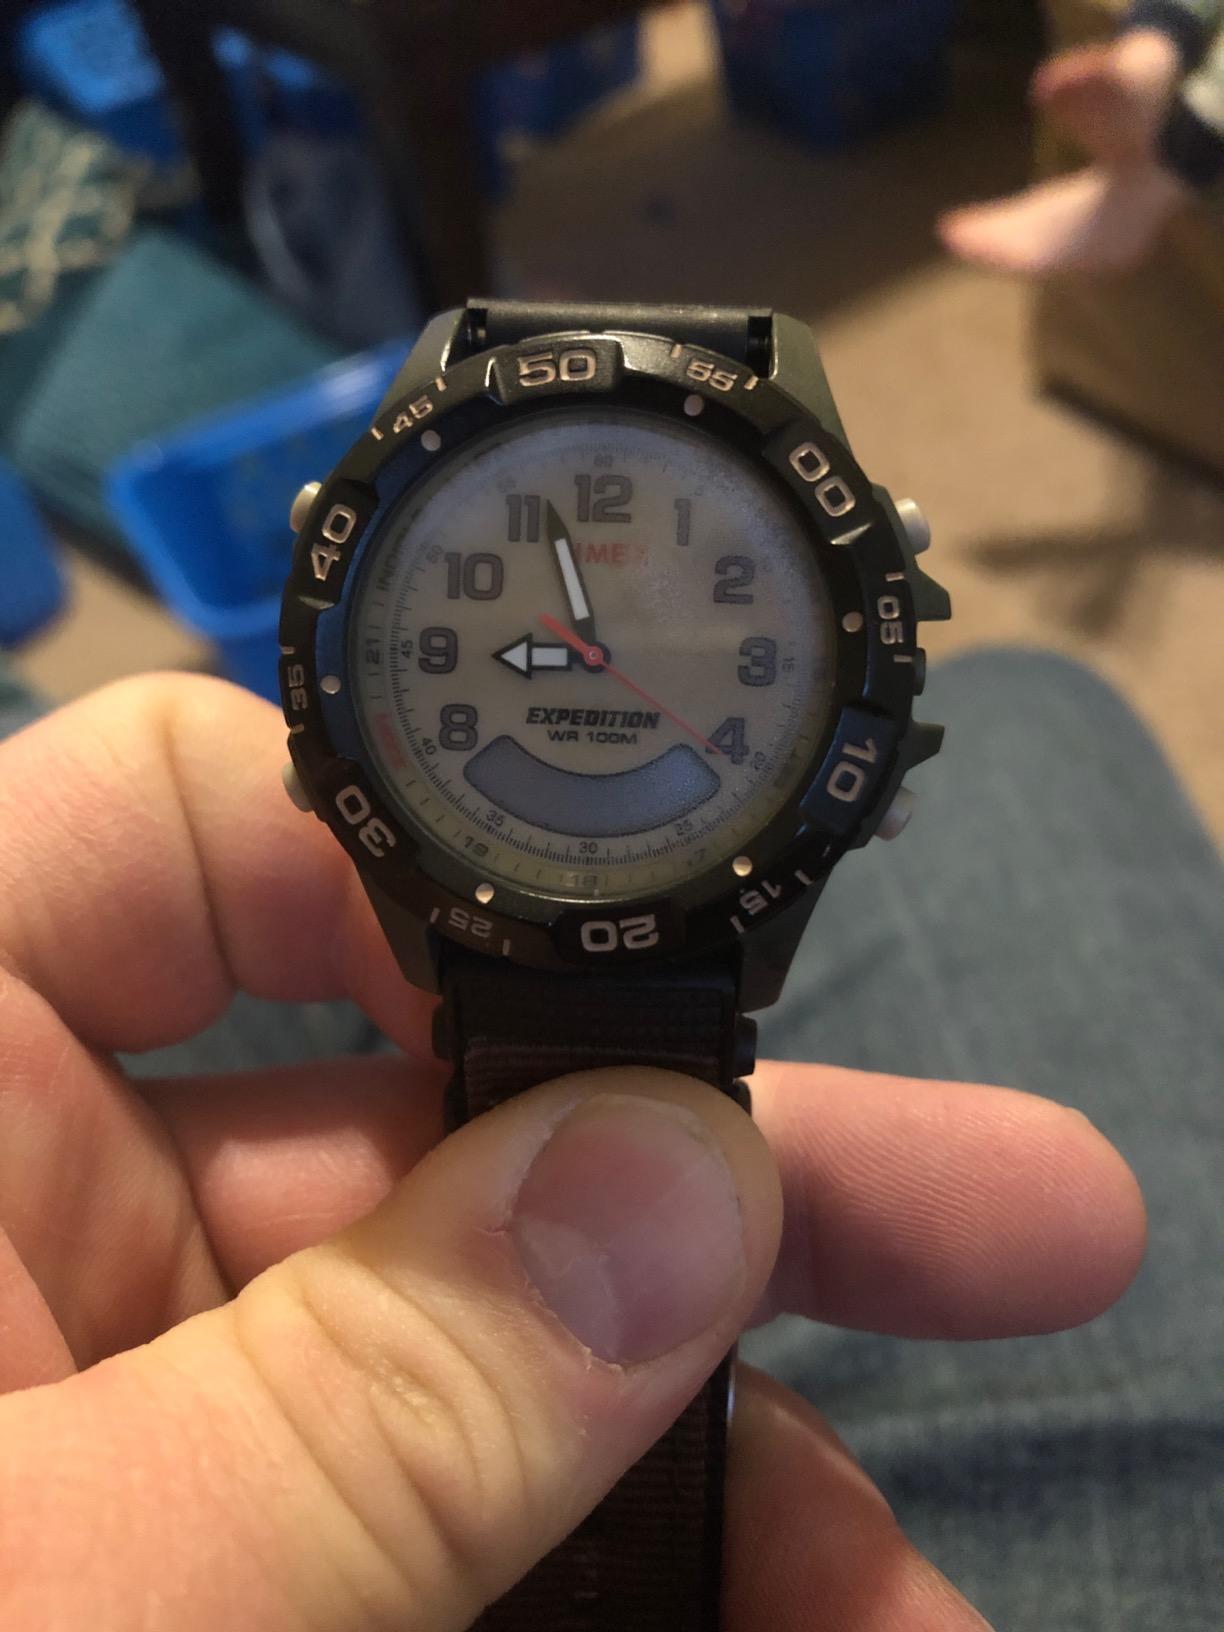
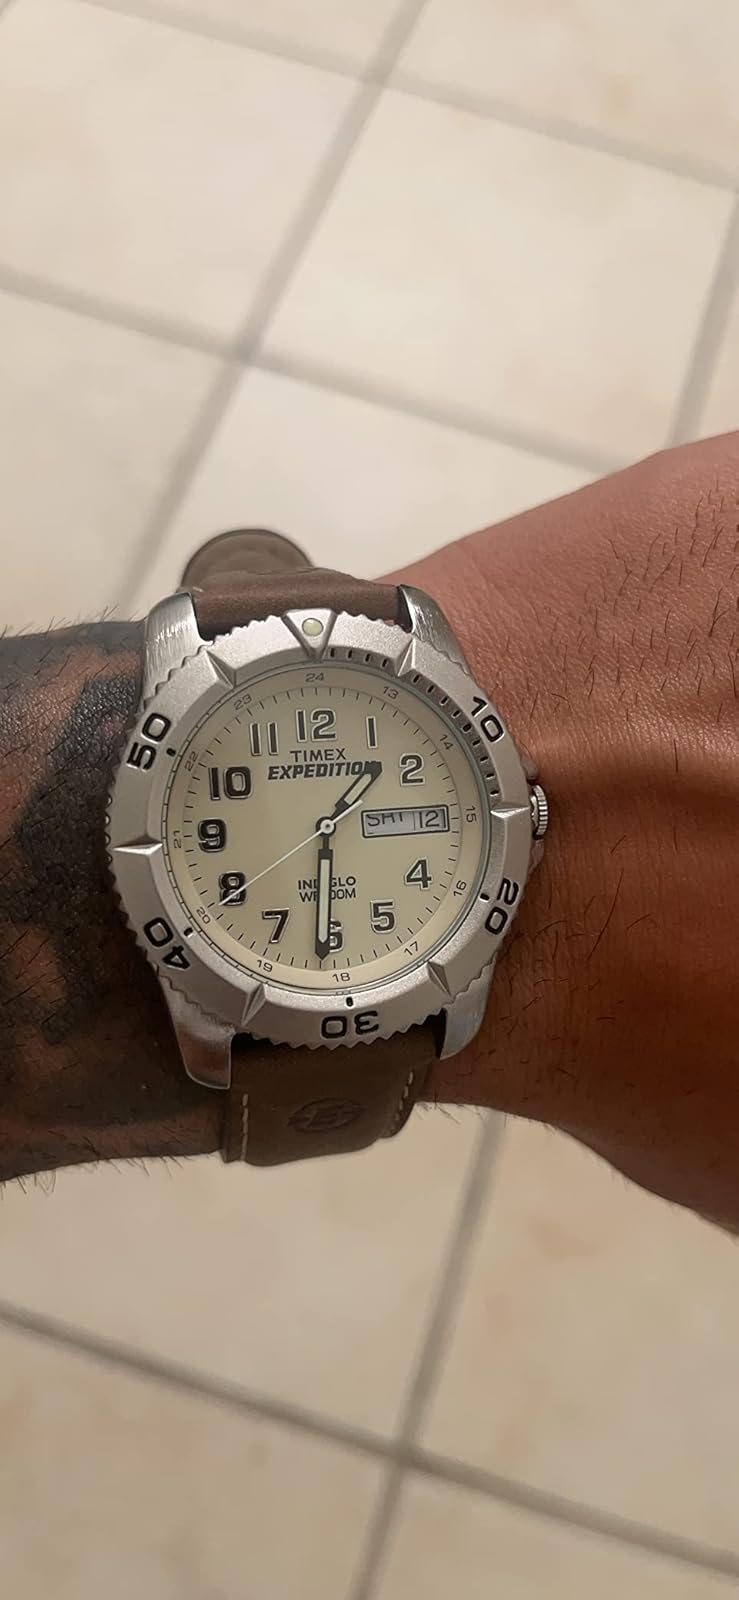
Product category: accessories_watch
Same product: no